List of New York City Subway yards

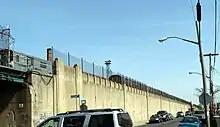
Northwest end of Livonia Yard

The Jerome Yard, or Mosholu Yard, is located at 3191 Jerome Avenue in the Jerome Park neighborhood of the Bronx. The yard was built in 1925. Five tracks went into service in the yard on February 7, 1923.